White House Hanukkah Party

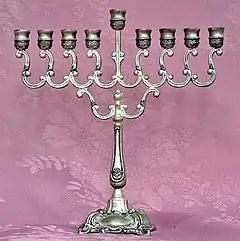
A Hanukkah menorah (9-branch candelabra)

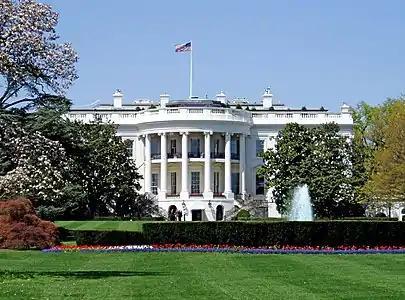

The White House Hanukkah Party is an annual reception held at the White House and hosted by the U.S. President and First Lady to recognize and celebrate the Jewish festival of Hanukkah. The tradition was established in 2001, during the administration of George W. Bush. The guest list includes hundreds of American Jewish politicians, organization heads, and school and yeshiva deans.